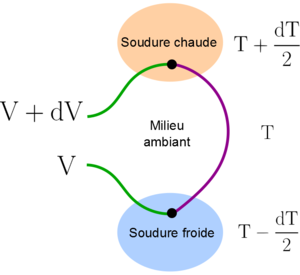
Schéma de principe de l'effet Seebeck
Un thermocouple, ou couple thermoélectrique, est, en physique, un couple de matériaux dont l'effet Seebeck, découvert en 1821 par le physicien allemand Thomas Johann Seebeck, est utilisé pour la mesure de la température. Ils sont bon marché et permettent la mesure dans une grande gamme de températures. La principale limite est la précision obtenue. Il est relativement difficile d'obtenir des mesures avec une incertitude inférieure à 0,1 °C.